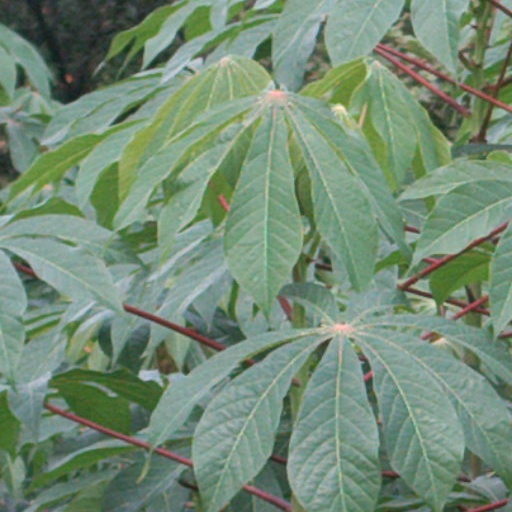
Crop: cassava